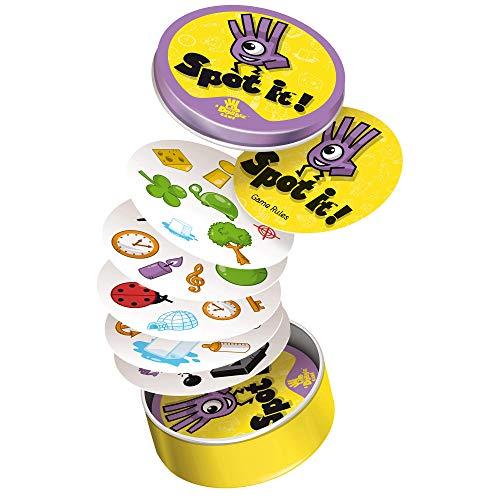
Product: Spot It! (Color/Packaging May Vary)
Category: Toys & Games | Games & Accessories | Card Games
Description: Color and Packaging may vary.
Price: $9.99
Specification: ProductDimensions:5.3x5.3x3inches|ItemWeight:5.6ounces|ShippingWeight:7.8ounces(Viewshippingratesandpolicies)|DomesticShipping:ItemcanbeshippedwithinU.S.|InternationalShipping:ThisitemcanbeshippedtoselectcountriesoutsideoftheU.S.LearnMore|ASIN:B0039S7NO6|Itemmodelnumber:SP411|Manufacturerrecommendedage:7-11years